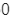
Number: 0